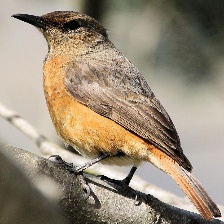
Species: CAPE ROCK THRUSH
Scientific name: MONTICOLA RUPESTRIS